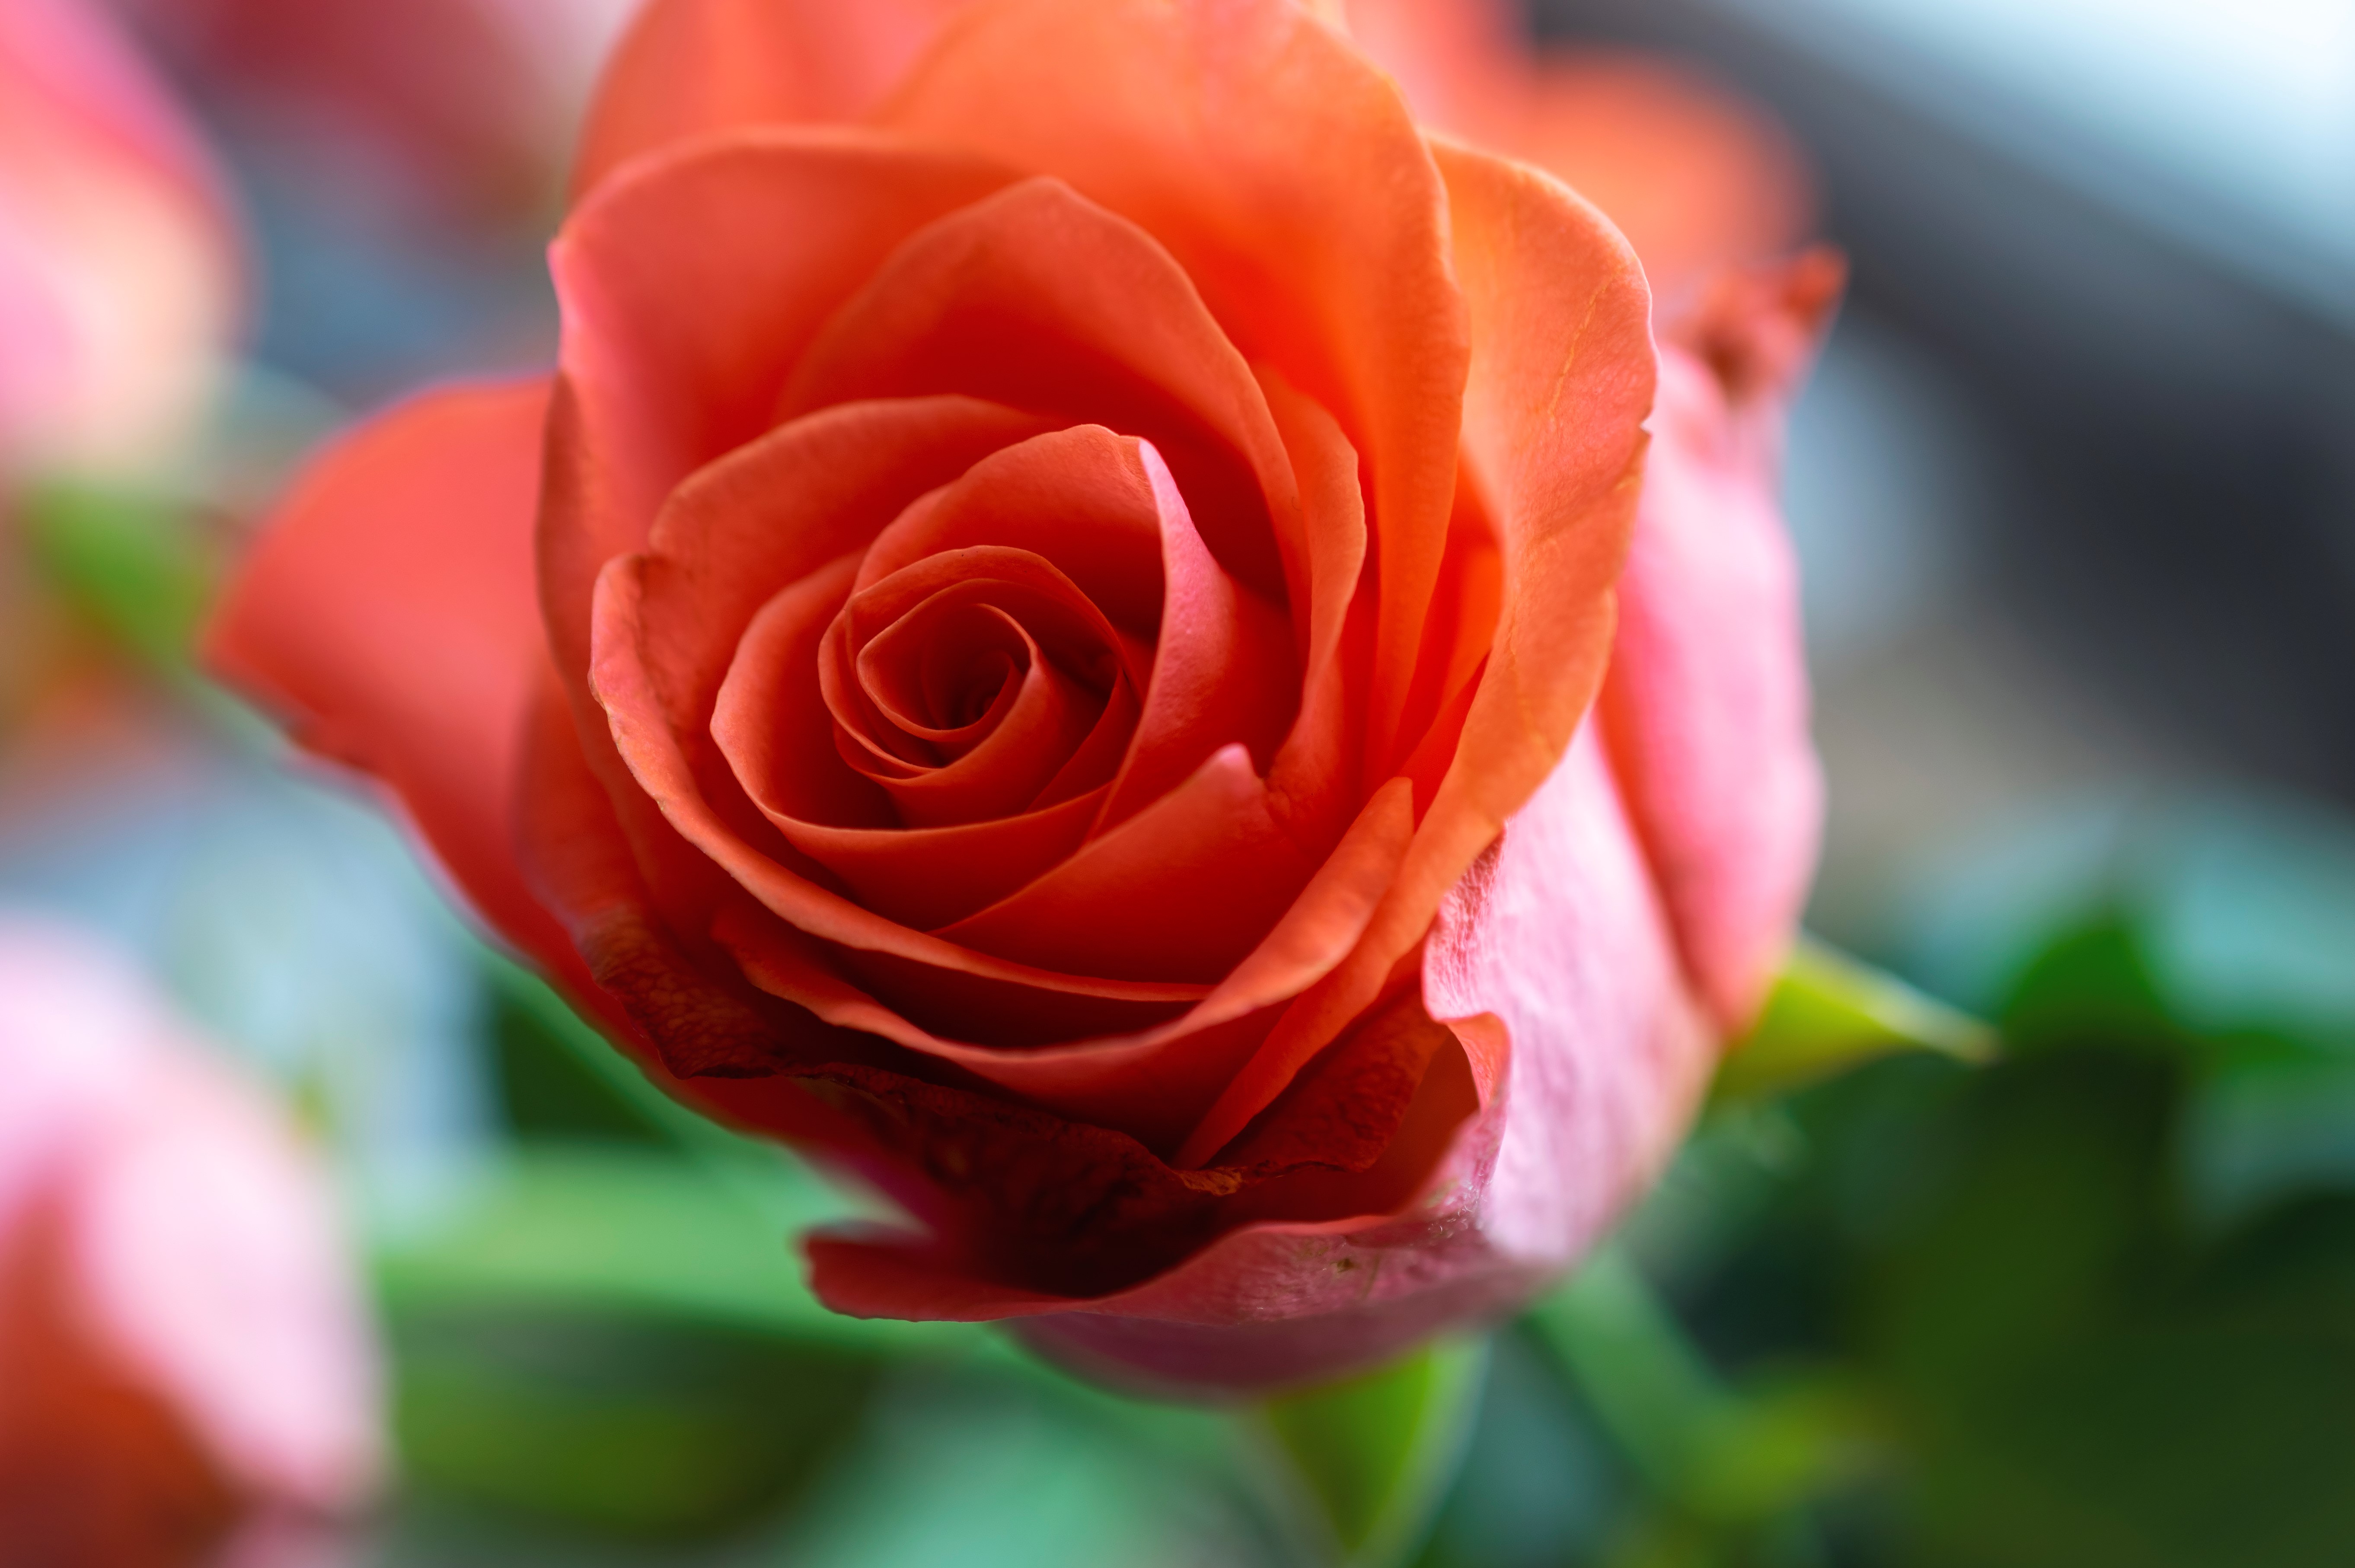
rose, spring, flower, nature, plant, leaf, orange, green, petal, natural environment, Hybrid tea rose, sunlight, grass, rosa centifolia, flowering plant, rose family, rose order, garden roses, floribunda, close up, annual plant, macro photography, peach, cut flowers, Pedicel, floristry, magenta, still life photography, herbaceous plant, plant stem, carmine, still life, Begonia family, perennial plant, china rose, flower arranging, shrub, soil, coquelicot, floral design, rosa wichuraiana, art